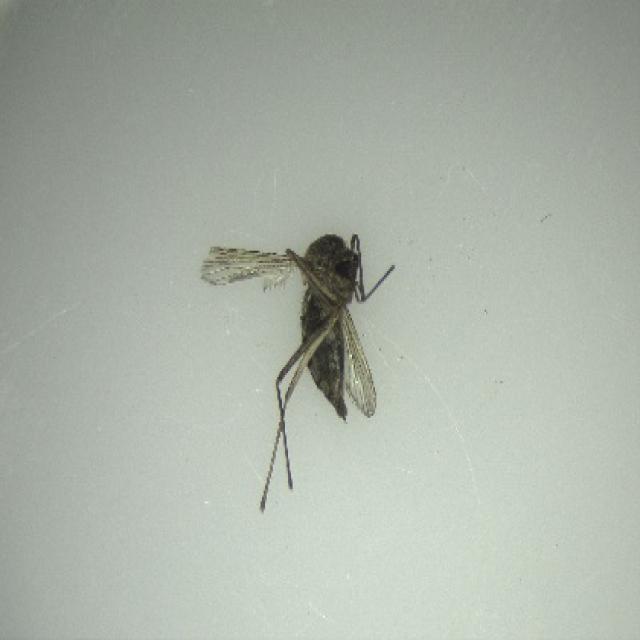
Species: aedes_vexans